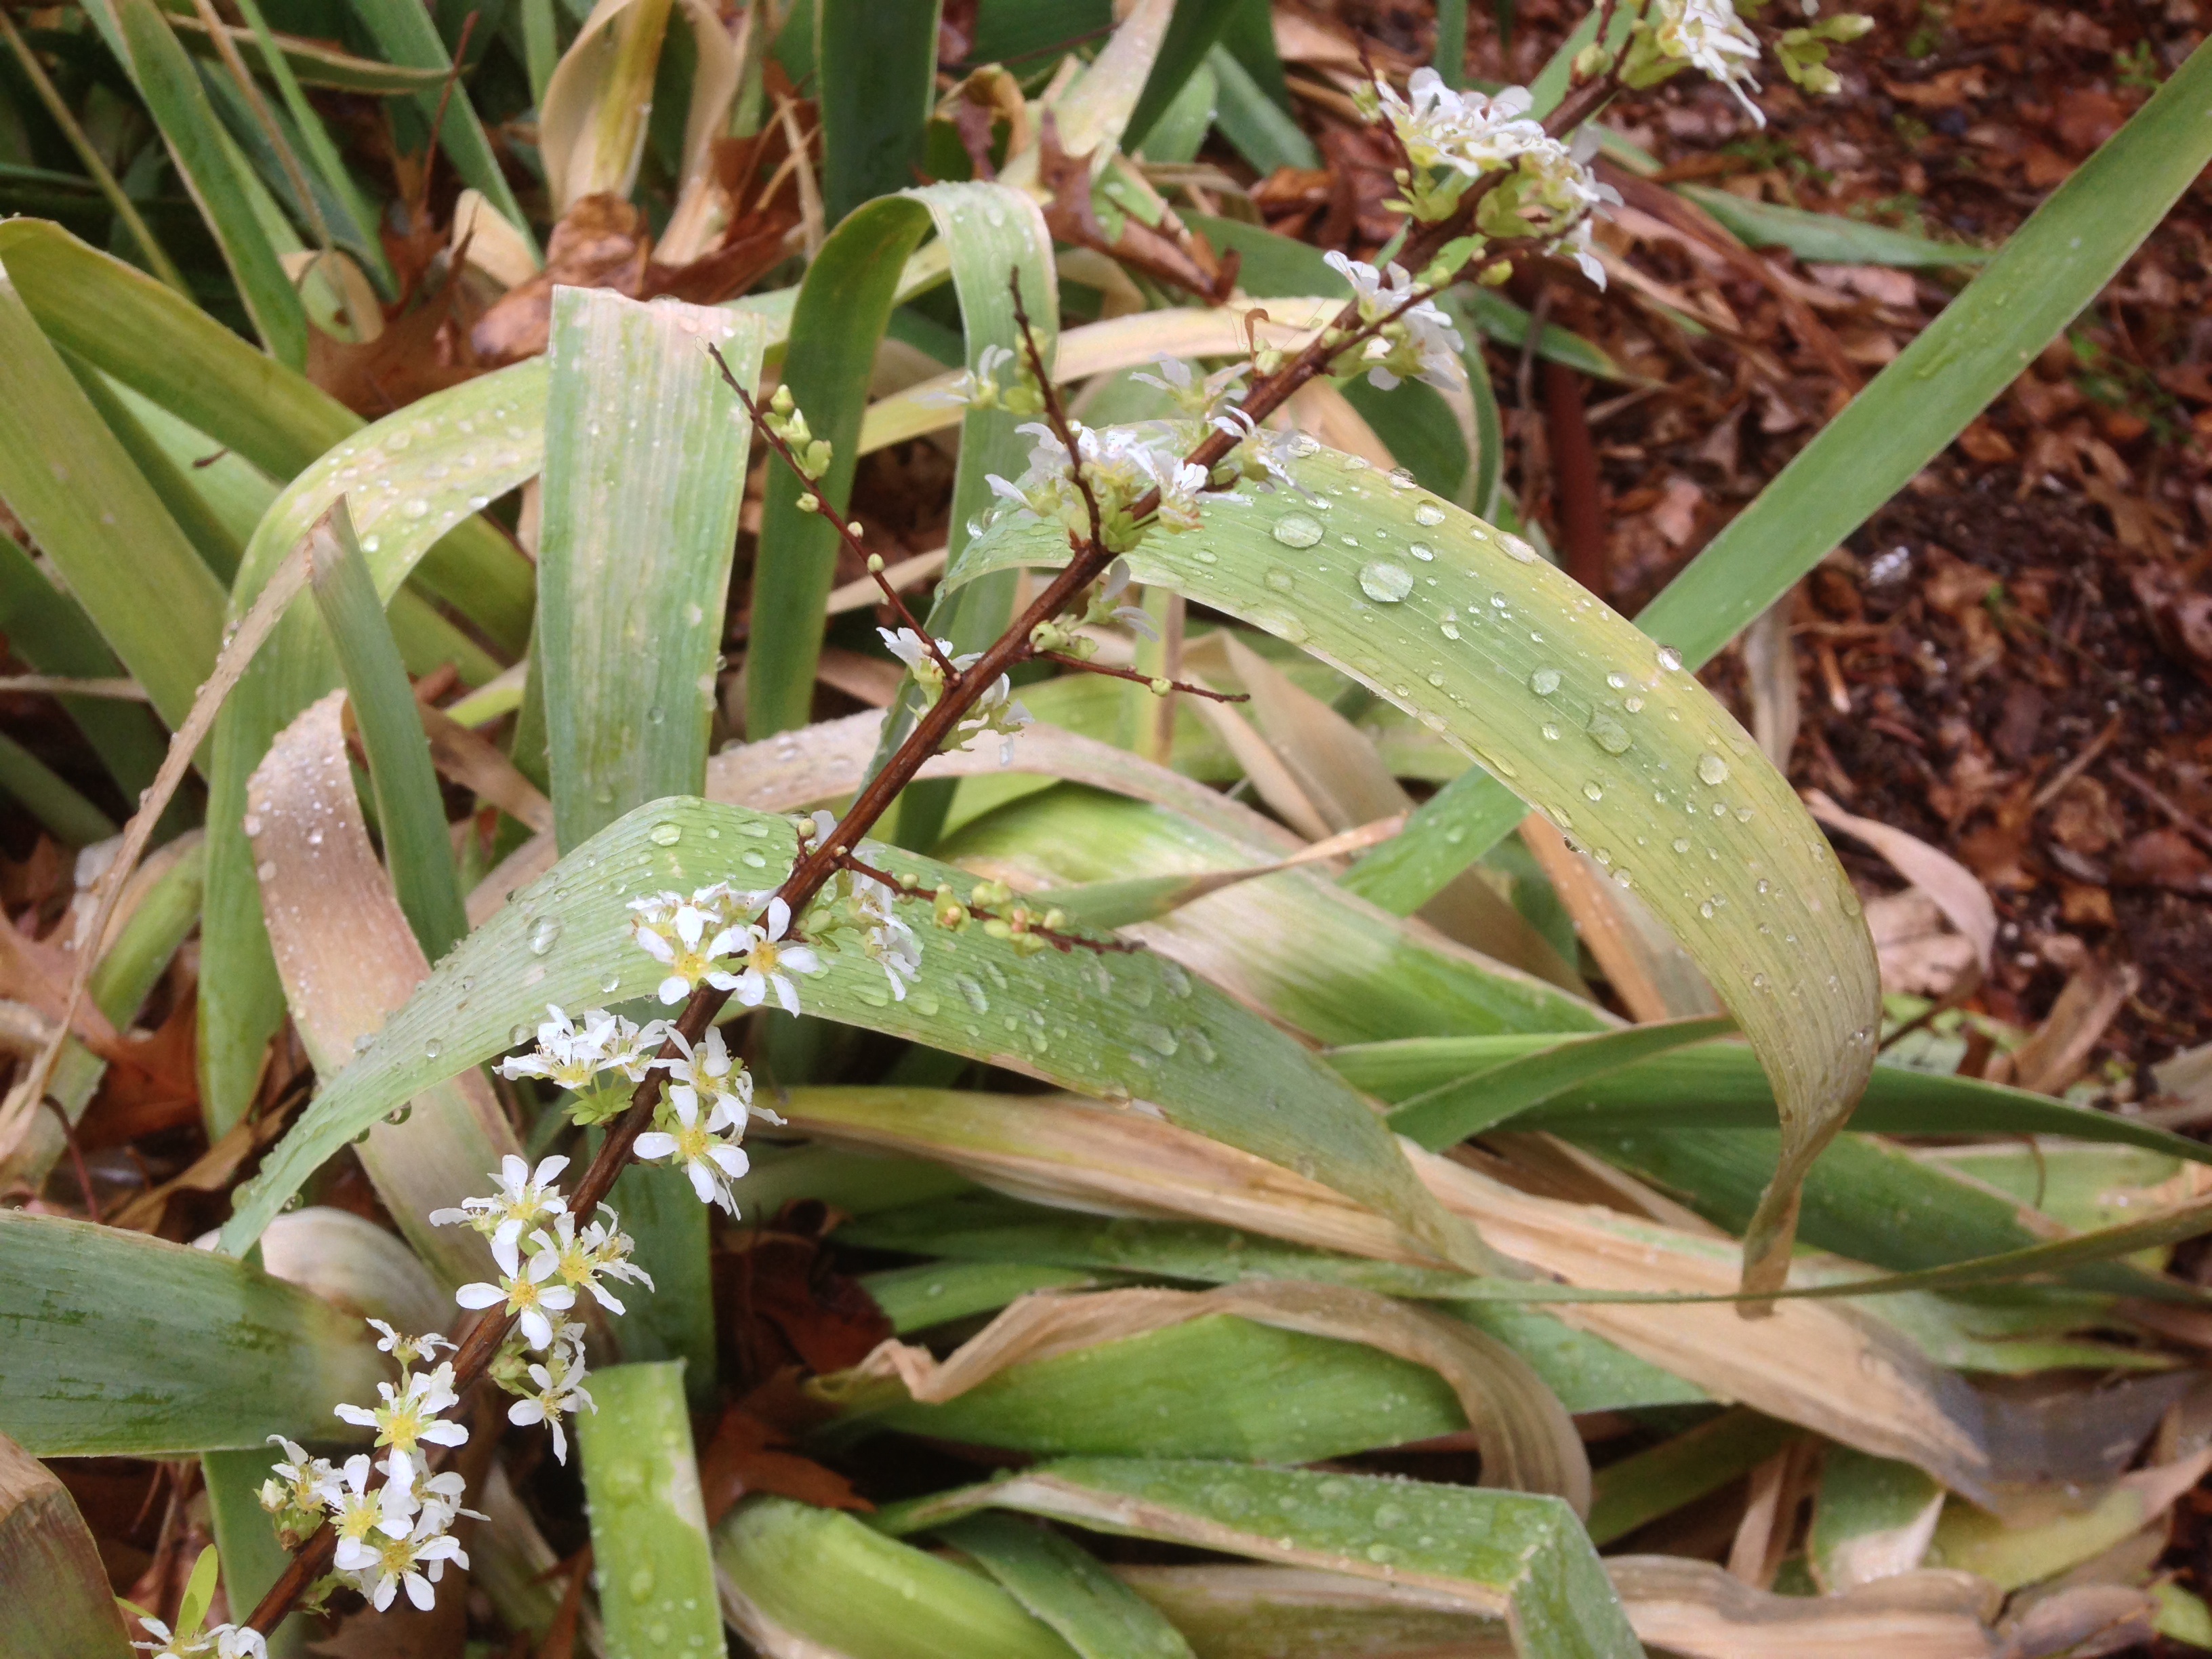
plant, leaf, flower, herb, botany, flora, orchid, shrub, flowering plant, dendrobium, land plant